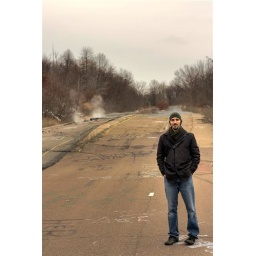
Me standing on the abandoned piece of highway 61, you can see it buckling under the pressure of the fires beneath.